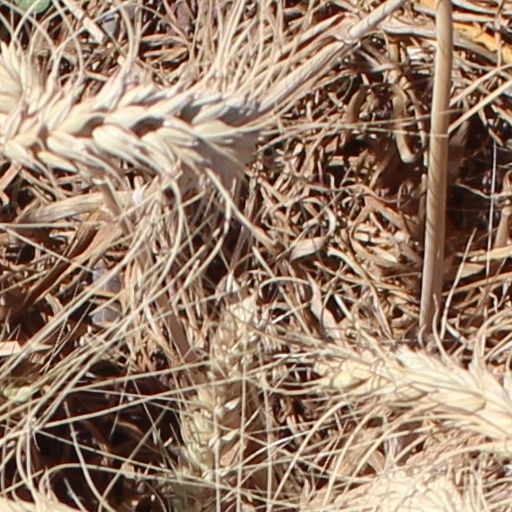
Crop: wheat